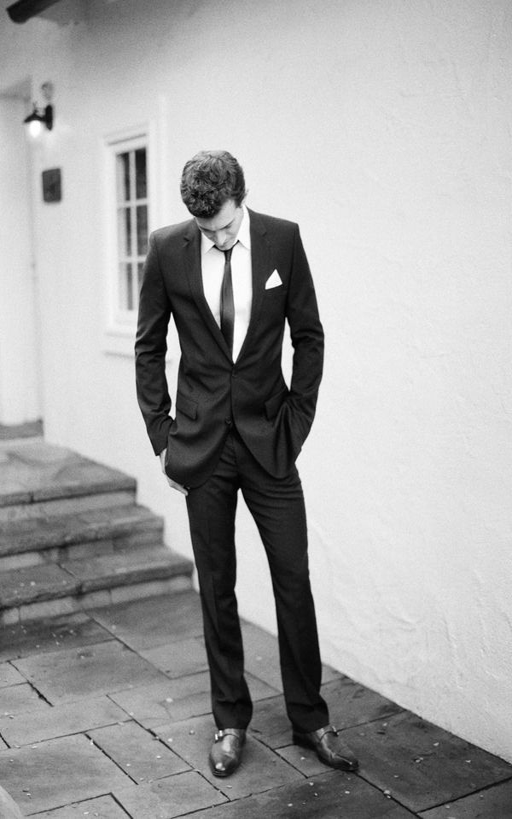
there is nothing like a well fitted suit .